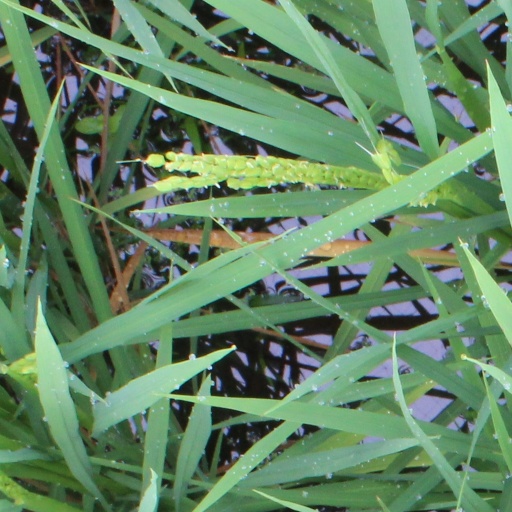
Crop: rice